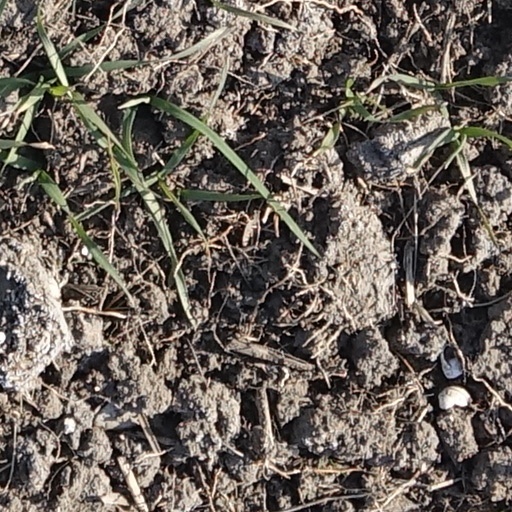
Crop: wheat